Japanese cruiser Chōkai

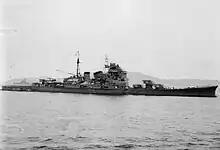
"Chōkai" at anchor at Truk, 20 November 1942. Battleship "Yamato" can be seen in the left background

CruDiv 4 was part of Admiral Takeo Kurita's large fleet of IJN battleships, cruisers, and destroyers that took part in the various engagements of the Battle of Leyte Gulf at the Philippines.